Character creation

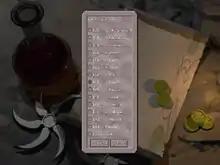
Class selection screen in "Falcon's Eye"

To speed up and simplify the character creation process, many games use character templates. These are sample characters representing genre-typical archetypes. Templates can be completely ready-made or only define the statistics necessary for a character to fill a particular occupation or dramatic role. For instance, a thief should know how to move quietly, pick locks, disarm traps, and climb walls.